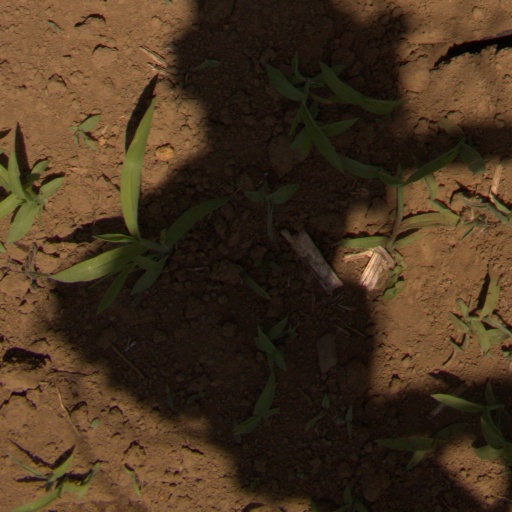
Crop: Jerusalem artichoke